Willa Muir

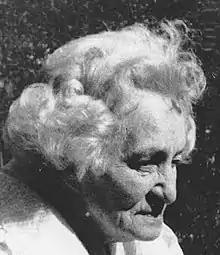
Willa Muir in 1967

Willa Muir (née Anderson; 13 March 1890 – 22 May 1970), also known as Agnes Neill Scott, was a Scottish novelist, essayist and translator. She was the major part of a translation partnership with her husband, Edwin Muir. She and her husband translated the works of many notable German-speaking authors including Franz Kafka. In 1958, Willa and Edwin Muir were granted the first Johann-Heinrich-Voss Translation Award.